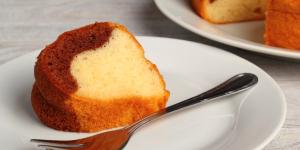
bizcocho de dos colores con thermomix